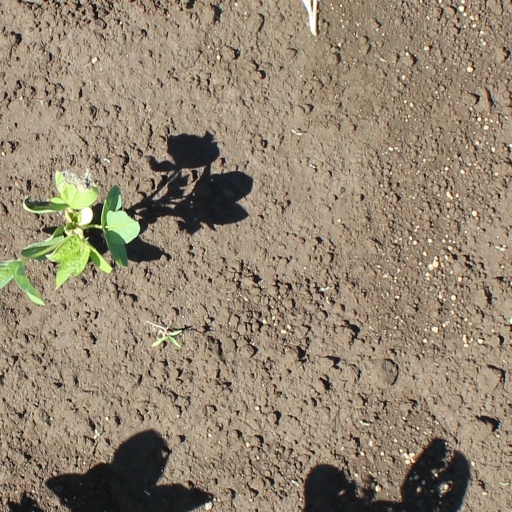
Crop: soybean